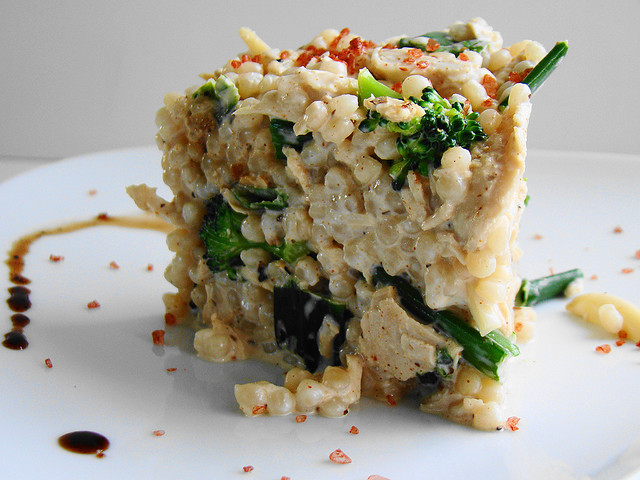
user: Given an image and a question. Answer the question in a short answer. Question: Is this meal healthy or unhealthy? Short Answer:
assistant: healthy